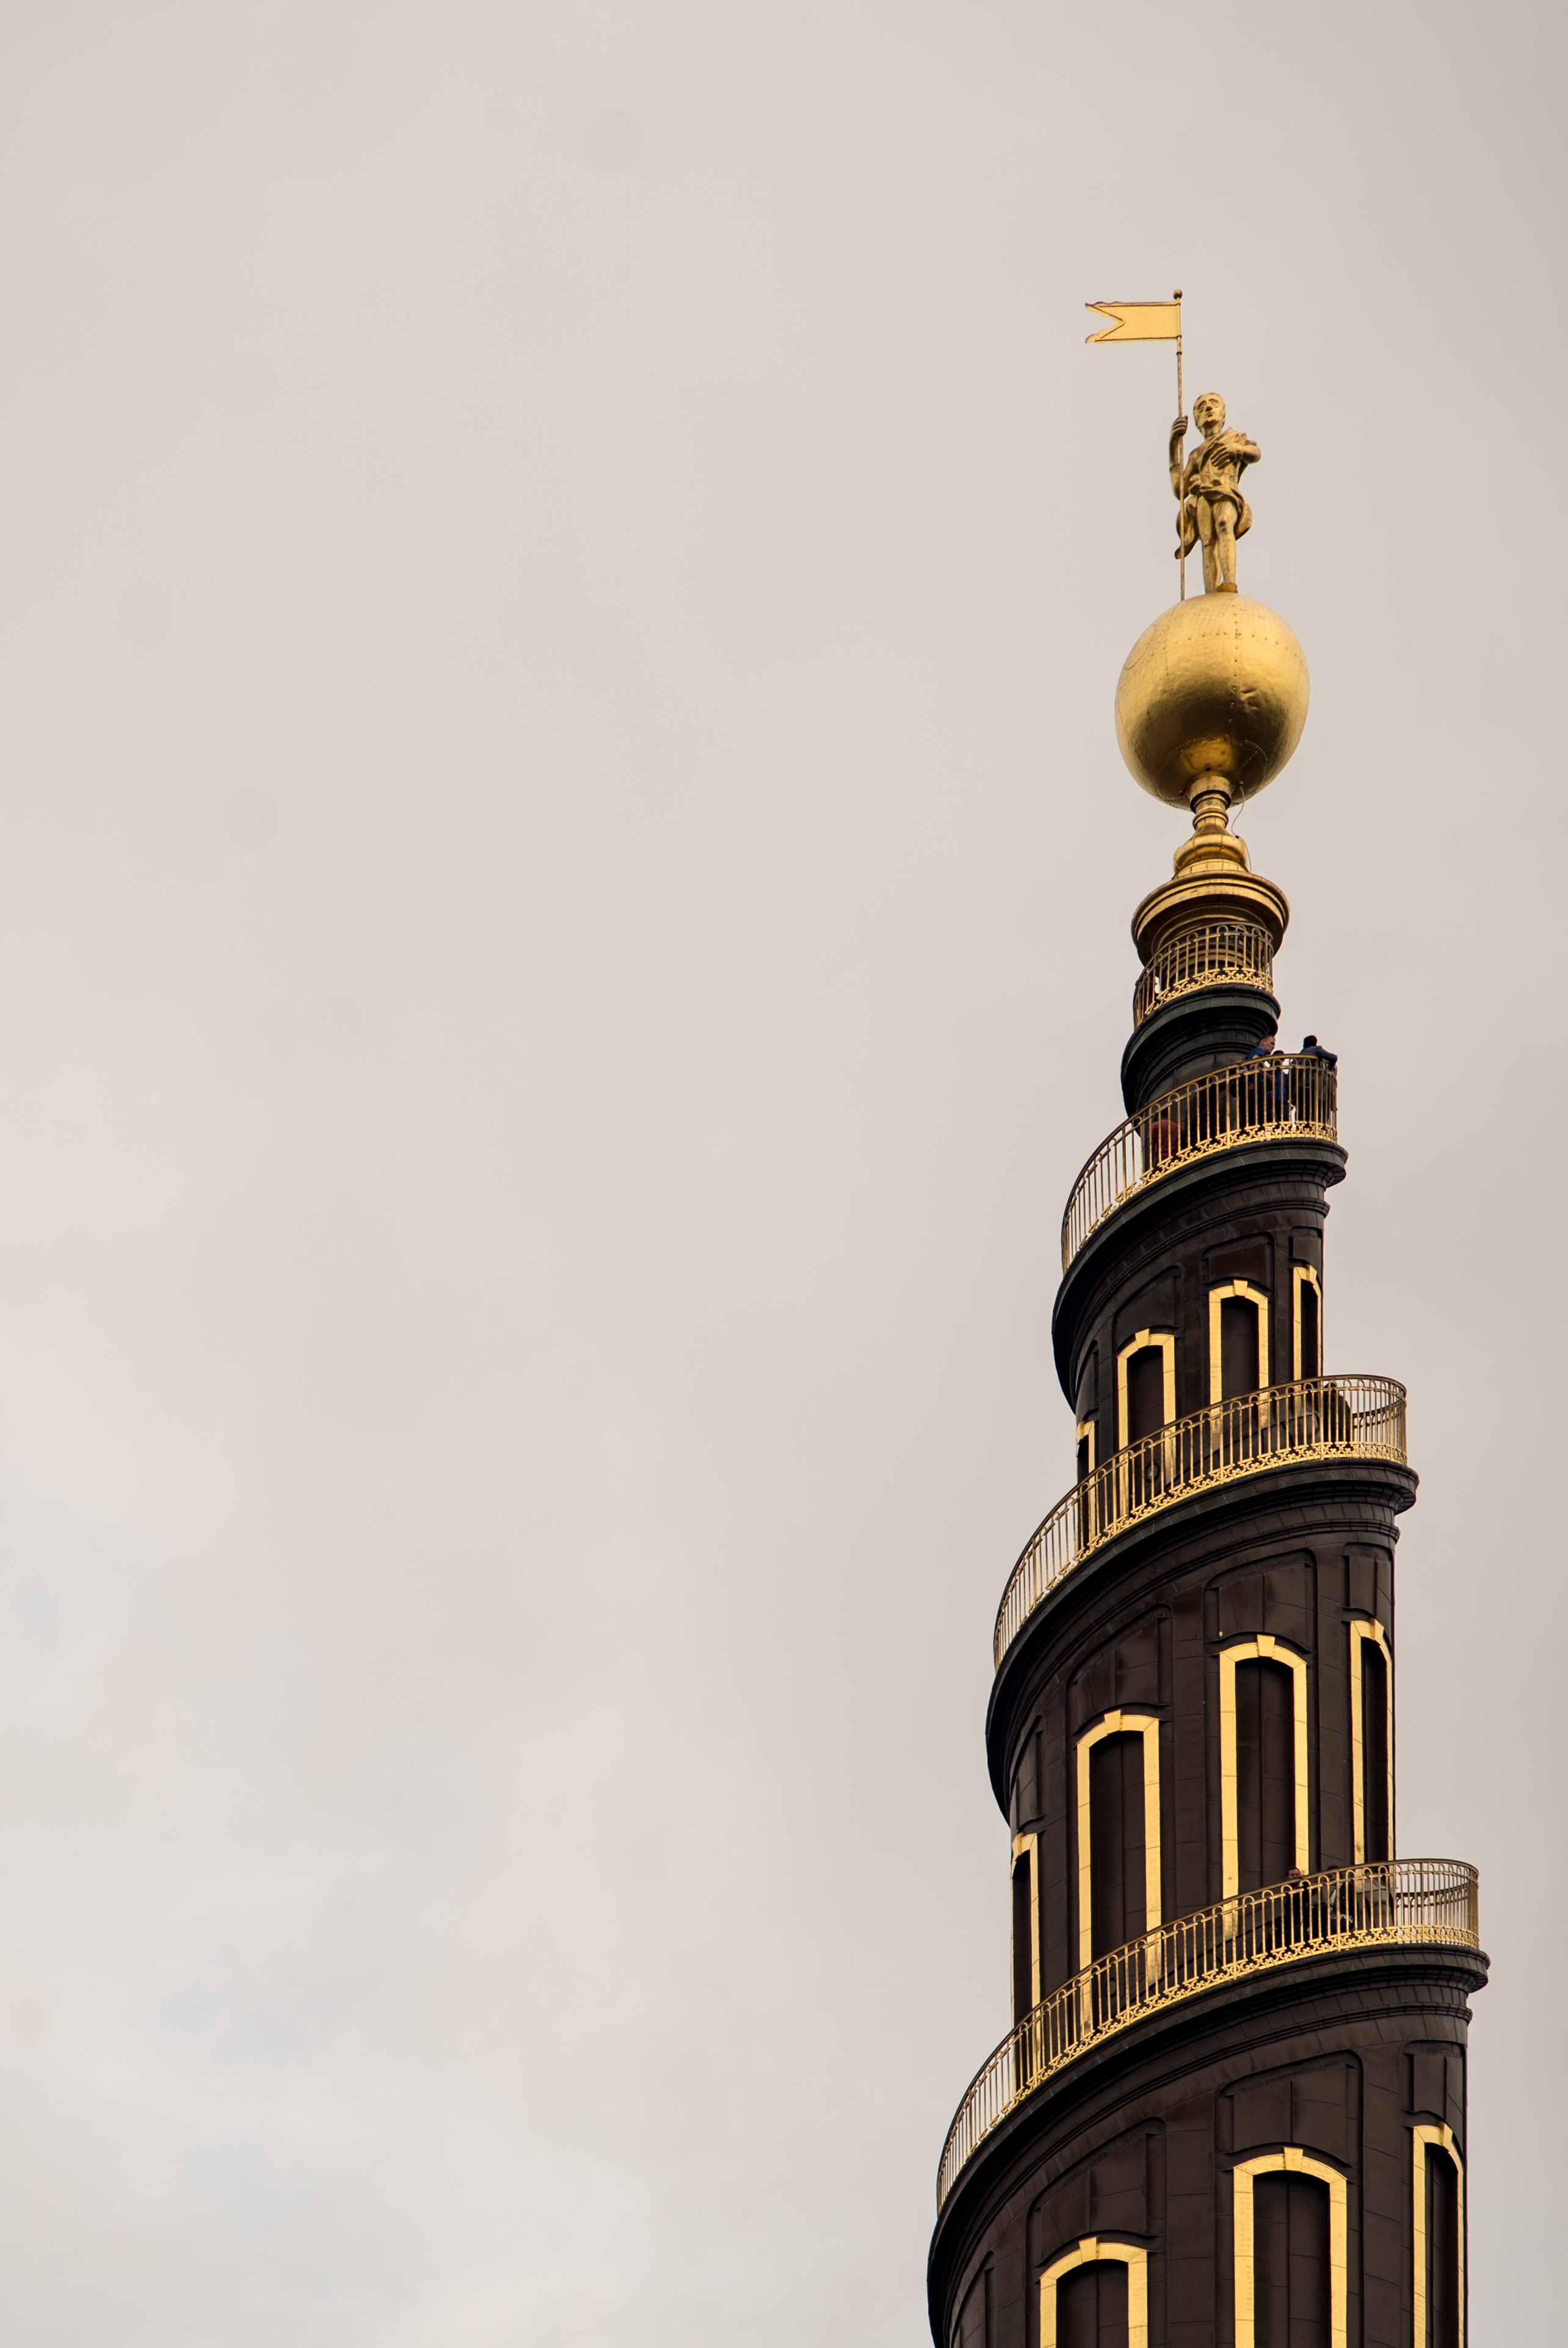
tower, lighting